Fort DuPont

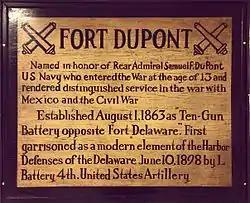
Fort DuPont Historical Sign.

In 1885 the Board of Fortifications chaired by Secretary of War William C. Endicott made sweeping recommendations for new coast defenses. Most of these recommendations were adopted in what became known as the Endicott program. Before the Spanish–American War and continuing in the following few years, major construction took place to upgrade the defense capabilities of the three forts defending the major ports along the Delaware River. Fort Mott and Fort DuPont were built essentially from scratch, and a new heavy gun battery was constructed inside Fort Delaware. At all three forts, Endicott-era batteries were built that mounted long-range rifles, mortars, and rapid-fire guns. Construction at Fort DuPont began in 1897, with all but one battery completed by the end of 1900.